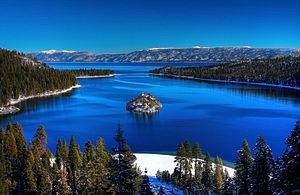
Le lac Tahoe, situé à 1 897 mètres d'altitude, est le plus grand lac de montagne d'Amérique du Nord.
Le Parc d'État d'Emerald Bay est une réserve naturelle située dans l'État de Californie, à l’ouest des États-Unis. Il se trouve près du lac Tahoe, encadrant une baie profonde et presque fermée qui doit son nom à la couleur de ses eaux vertes. Il s'agit d'un des sites les plus célèbres du lac. Elle est devenue National Natural Landmark en 1969.